Kirby (series)

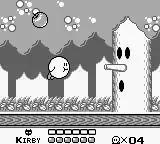
"Kirby's Dream Land", released in 1992 for the Game Boy, was the first game in the series.

The Kirby franchise was first conceived by Masahiro Sakurai in 1990. He drew a ball-shaped character as a prototype, but it was so well liked that it ended up becoming the final design. The character's name was originally Popopo during development, the game's title being "Twinkle Popo", before Kirby's name was chosen as a tribute to the lawyer John Kirby. The first game in the "Kirby" series, "Kirby's Dream Land" for the original Game Boy, was released in Japan on April 27, 1992, and later in North America, Europe and Australasia in August that year. A simple game, consisting of five levels, it introduced Kirby's ability to inhale enemies and objects, but not yet able to use Copy Abilities. The game contains an unlockable hard mode, known as the "Extra Game", which features stronger enemies and more difficult bosses. The North American box art showed a white Kirby, although the Japanese box art had the correct pink coloring. Originally, Shigeru Miyamoto suggested Kirby should be yellow.